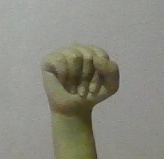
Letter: saad